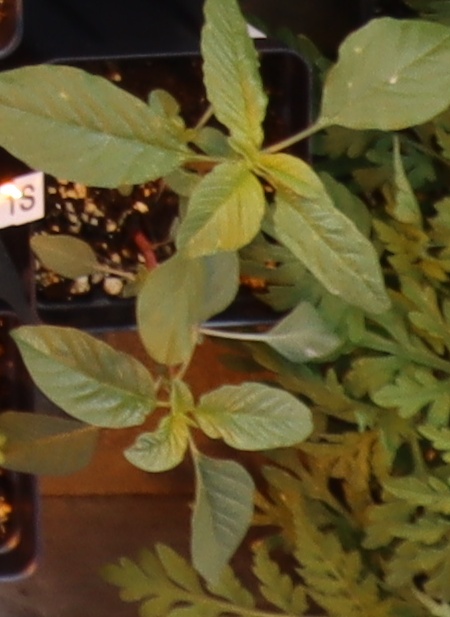
Label: Waterhemp